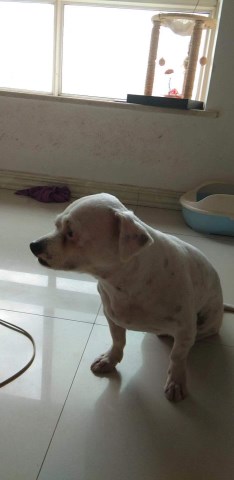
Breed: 480-n000125-Pekinese